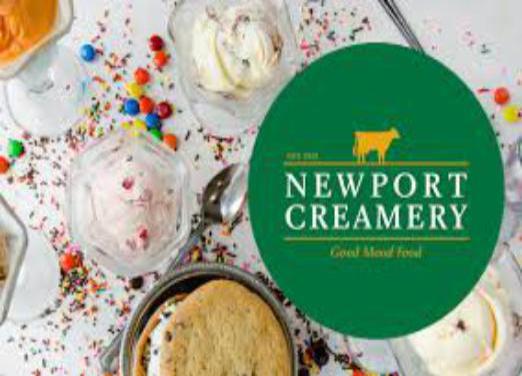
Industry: Food